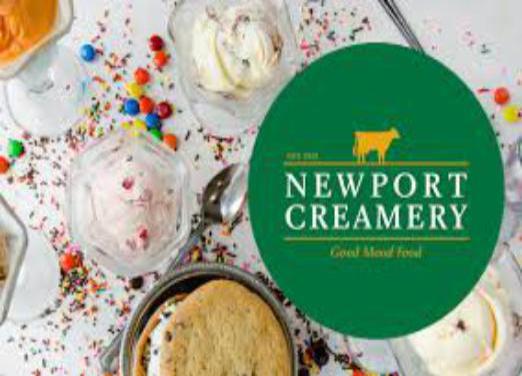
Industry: Food